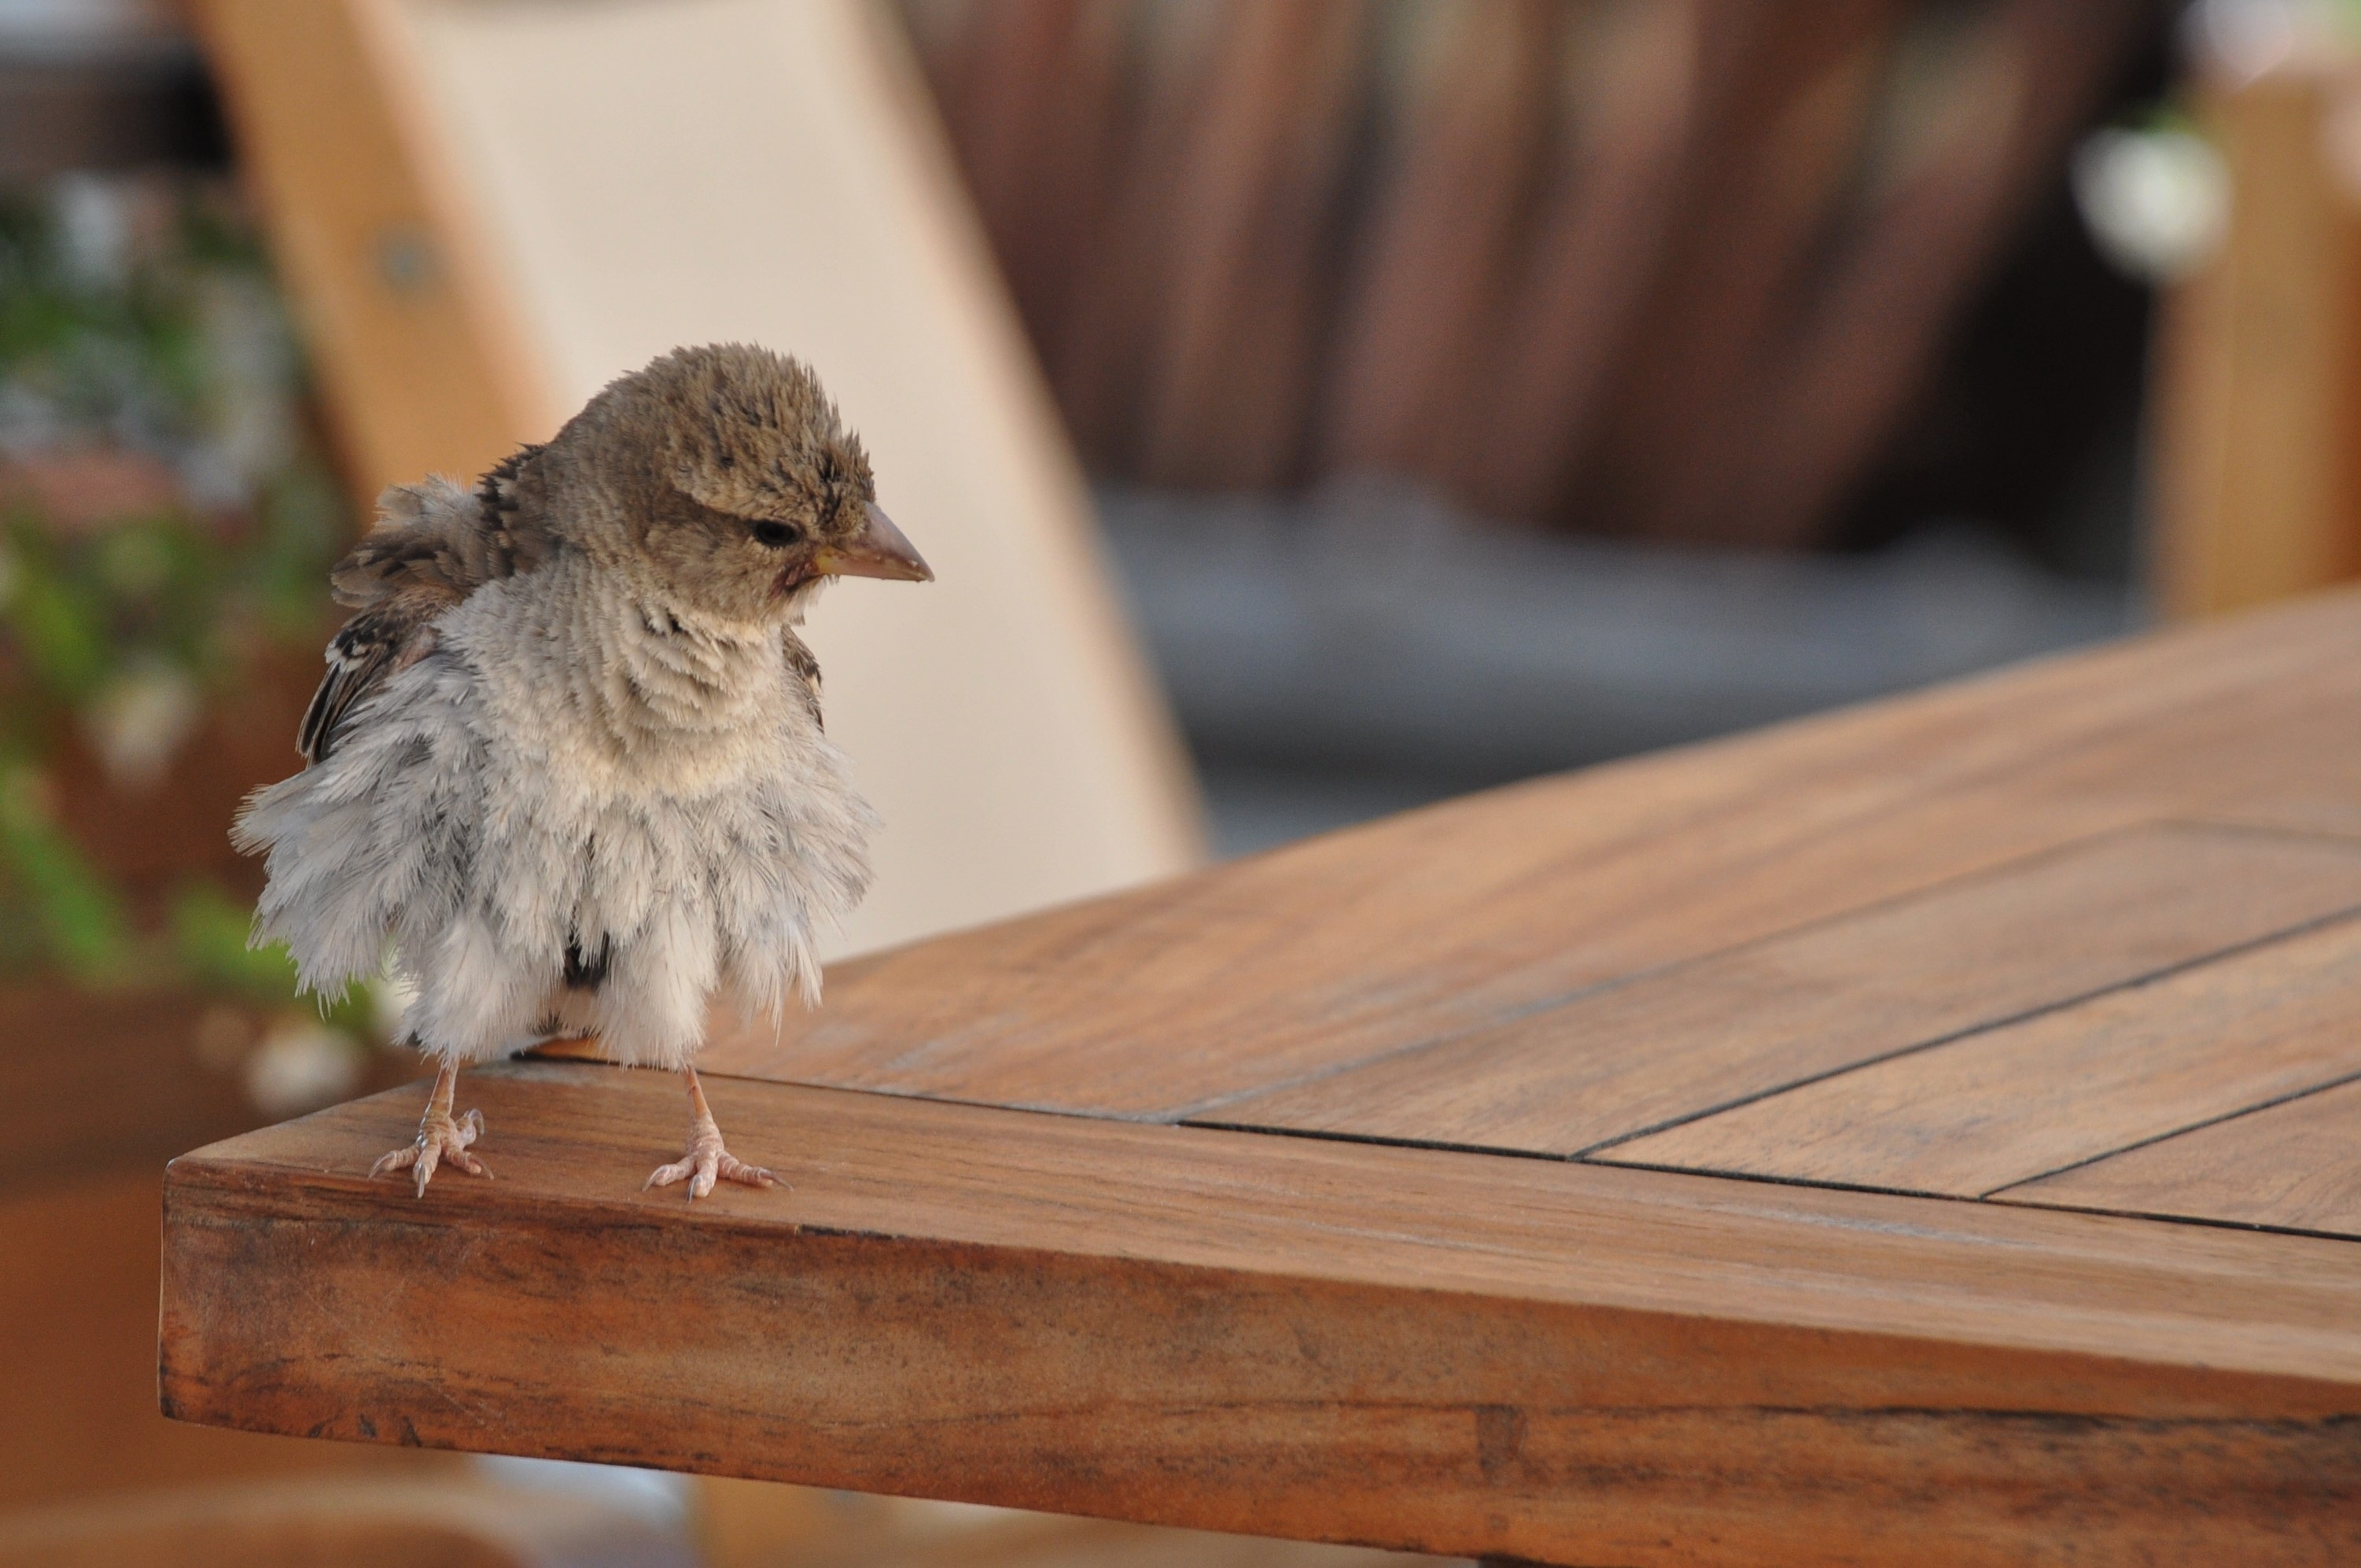
nature, bird, wing, wood, animal, fauna, plumage, ornithology, feathers, animals, sparrow, finch, little bird, house sparrow, caf terrace, perching bird